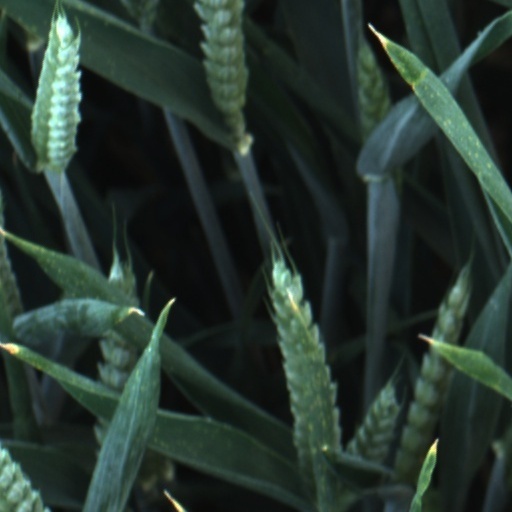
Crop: wheat